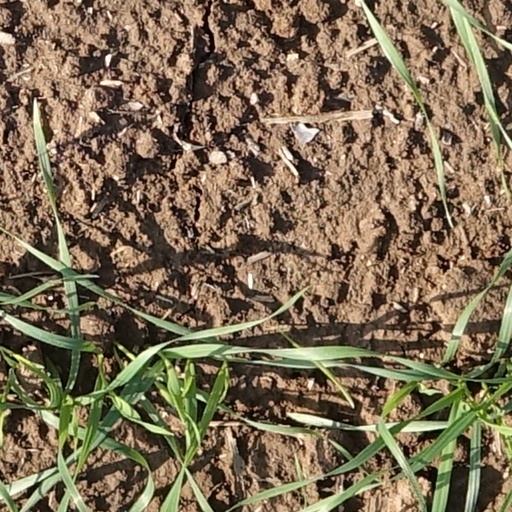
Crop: wheat